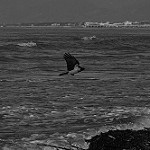
Label: B & W